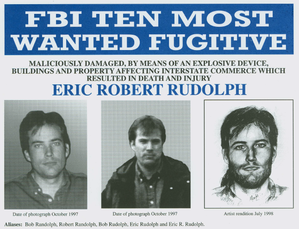
Avis de recherche du FBI contre Eric Rudolph, auteur de l'attentat du parc du Centenaire.
Eric Robert Rudolph, aussi connu sous le nom de Olympic Park Bomber, né le 19 septembre 1966 à Merritt Island, est un terroriste d'extrême droite chrétienne anti-avortement et suprémaciste blanc américain, responsable d'une série d'attentats à la bombe à travers le Sud des États-Unis entre 1996 et 1998. Il est notamment connu pour l'attentat du parc du Centenaire perpétré à Atlanta pendant les Jeux olympiques d'été de 1996 et qui fait 2 morts et 111 blessés.